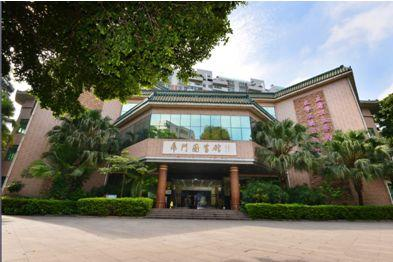
地标名称：虎门图书馆